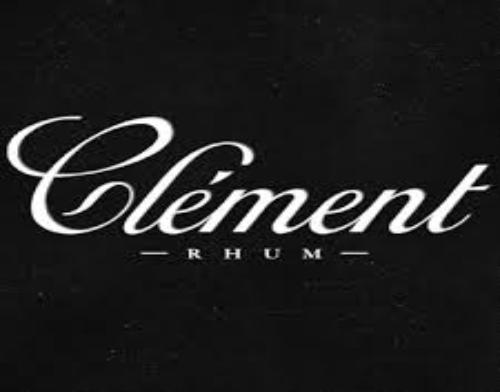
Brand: clement
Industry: Clothes